Ochoa Álvarez de Isasaga

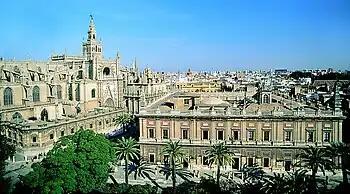
Although the Casa de Contratación was not located in a specific building, its documents can now be seen in the "Archive of the Indies" in Seville.

Isásaga's loyalty, political sagacity, and shrewd financial mind made him one of the most trusted men in the Spanish Empire, leading to his meteoric rise to several key royal positions across Europe.